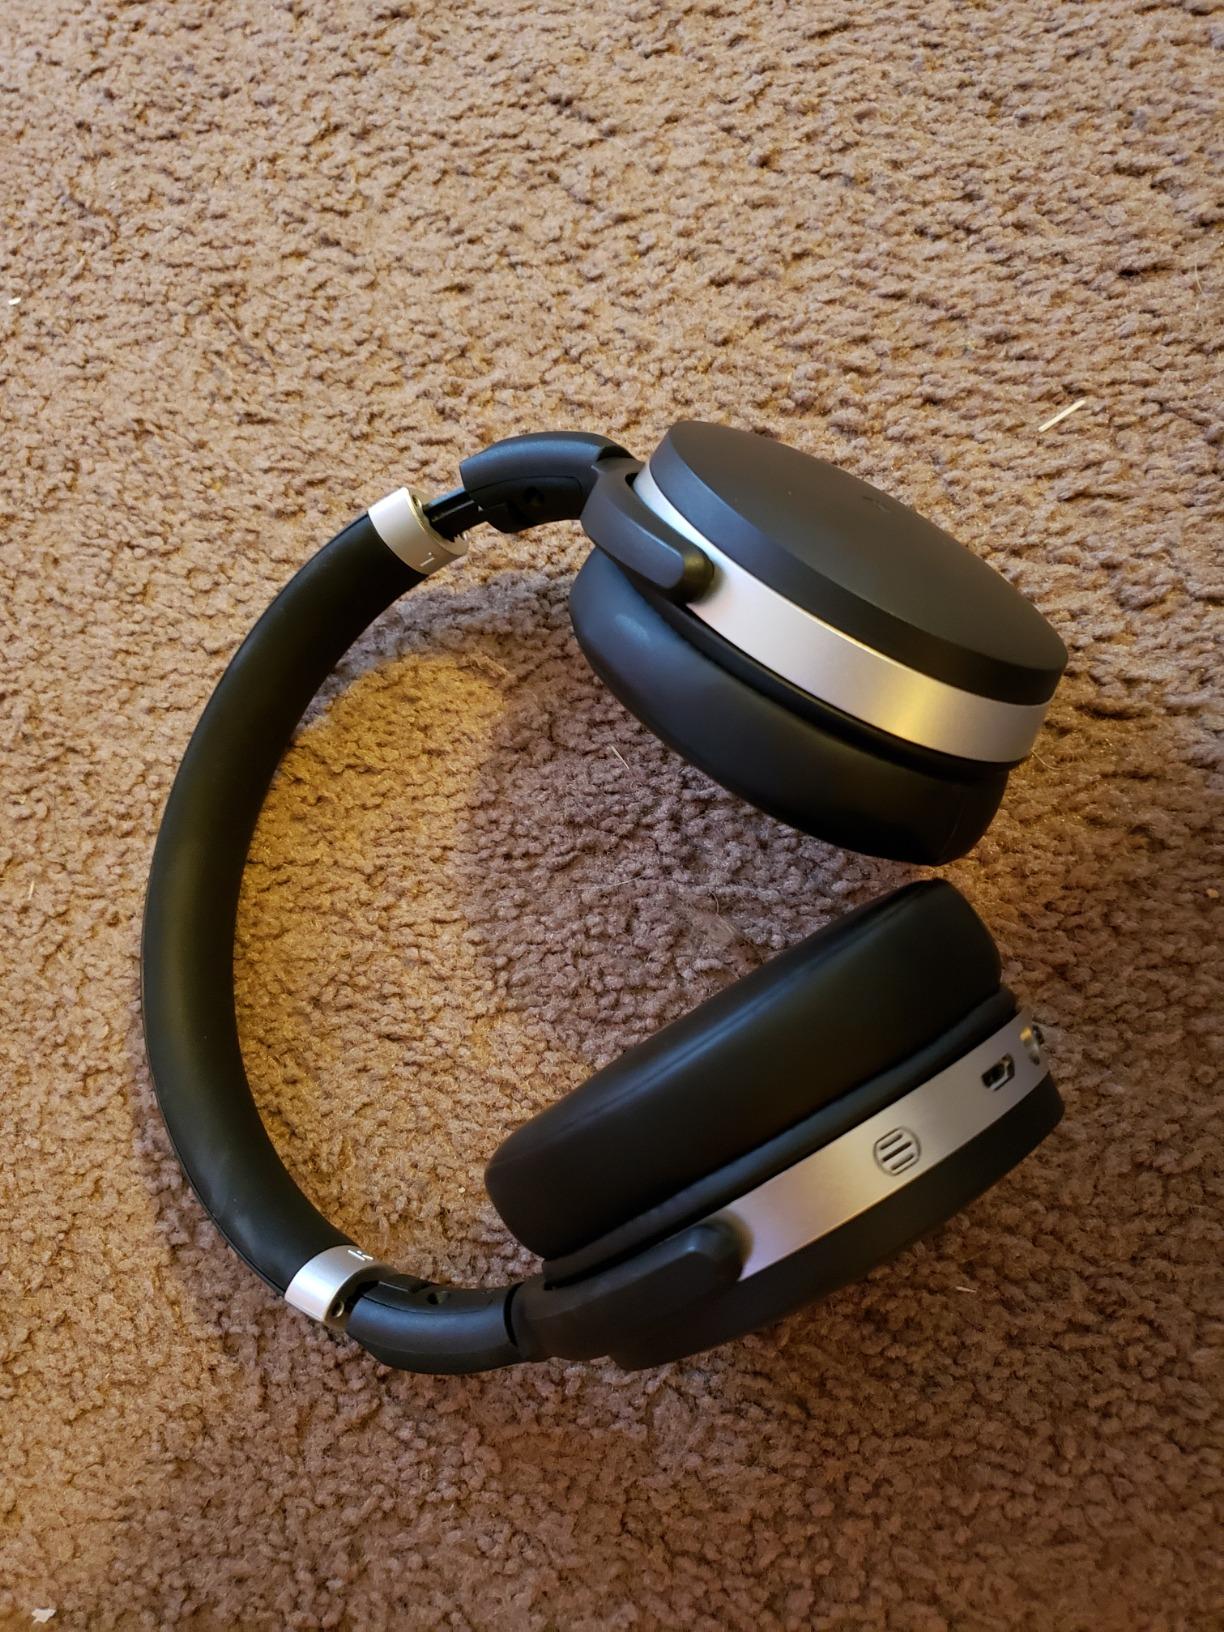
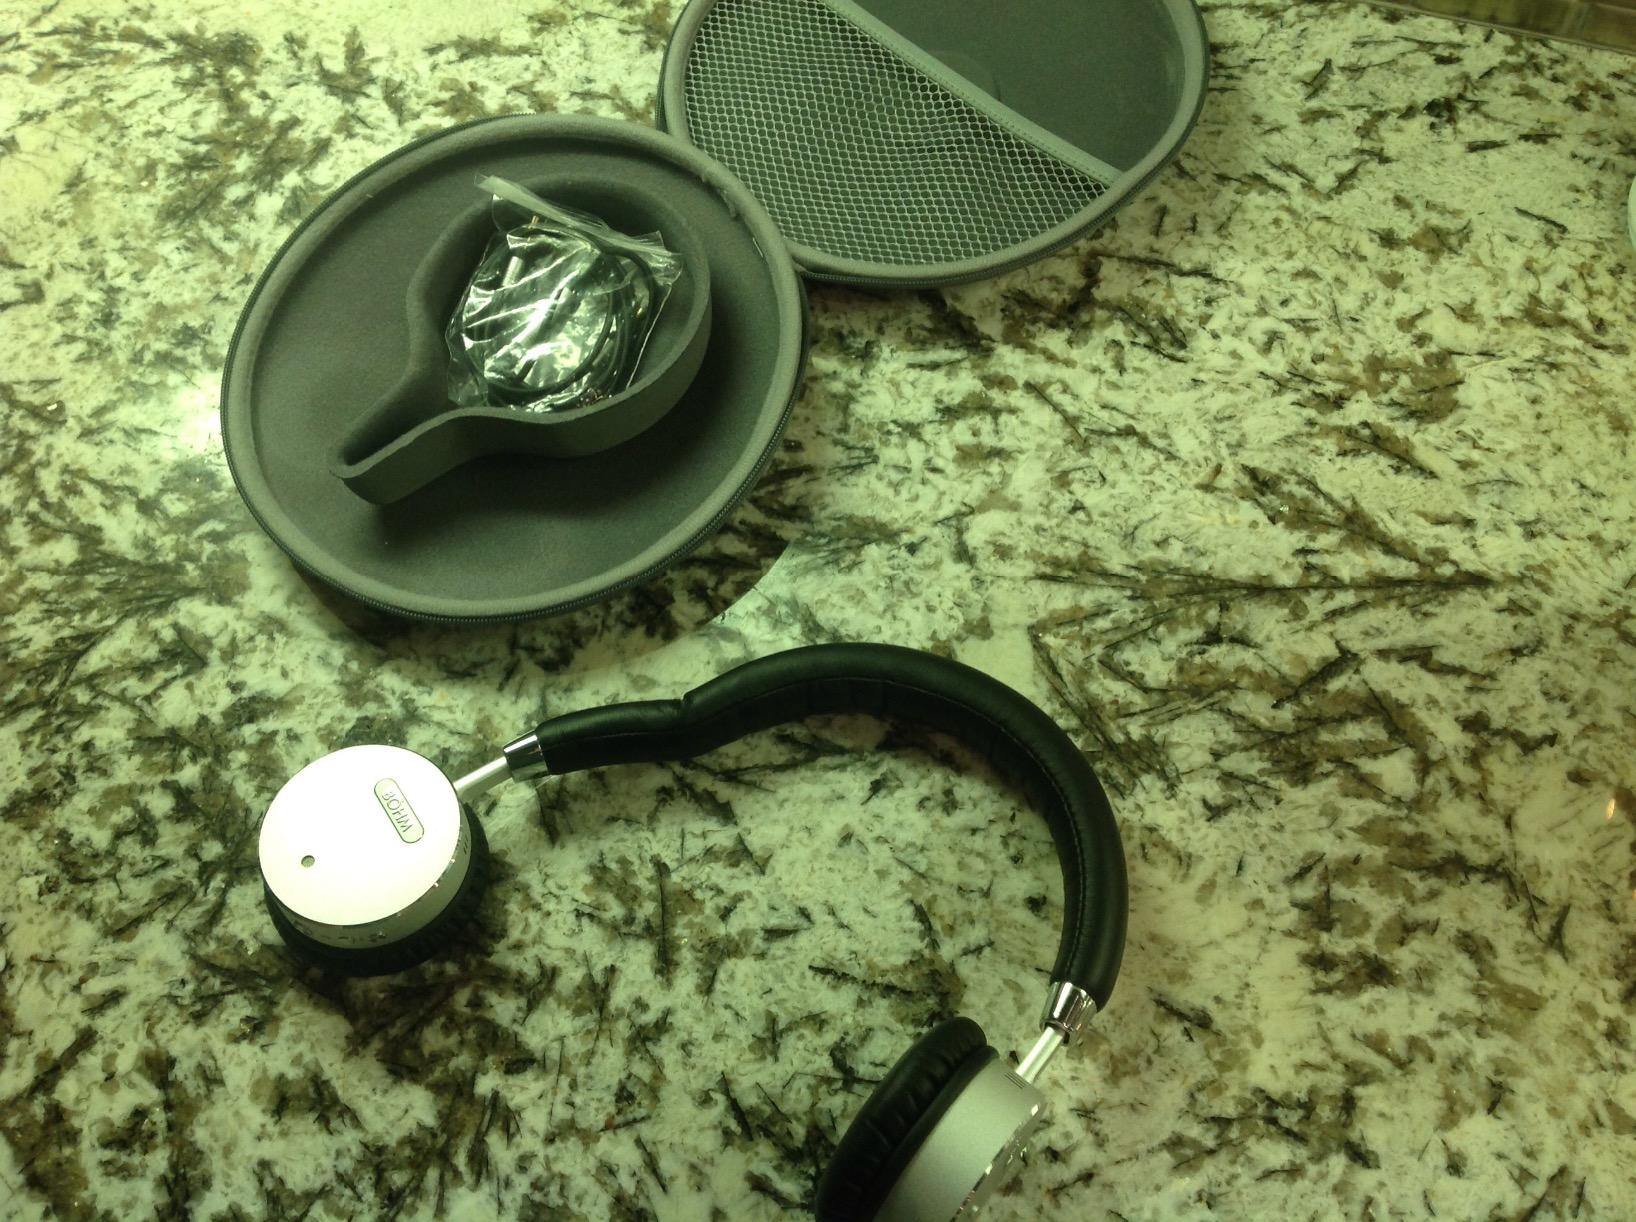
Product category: headphones
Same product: no